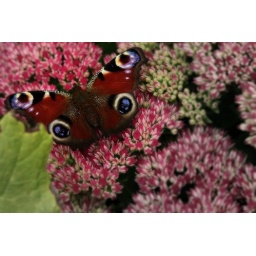
a butterfly in the hill house garden